Giancarlo Flati

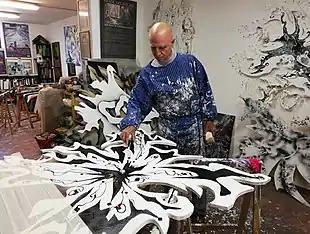
Giancarlo Flati in his atelier at the "Cantiere Aquilano" (2021)

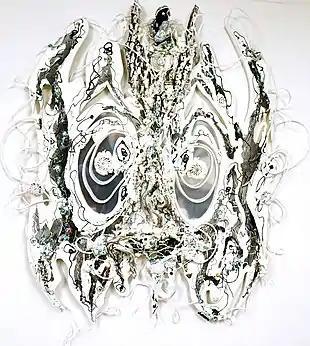
Giancarlo Flati, "Ipermaschera immaginaria di Mabits 2" (2021)

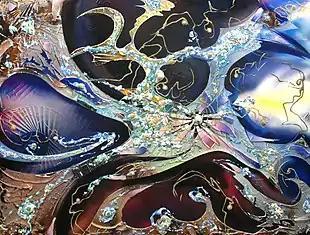
Giancarlo Flati, "Carnevale di memorie" (2007)

Giancarlo Flati (L'Aquila, May 11, 1953) is an Italian painter, researcher and writer.